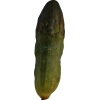
Label: cucumber